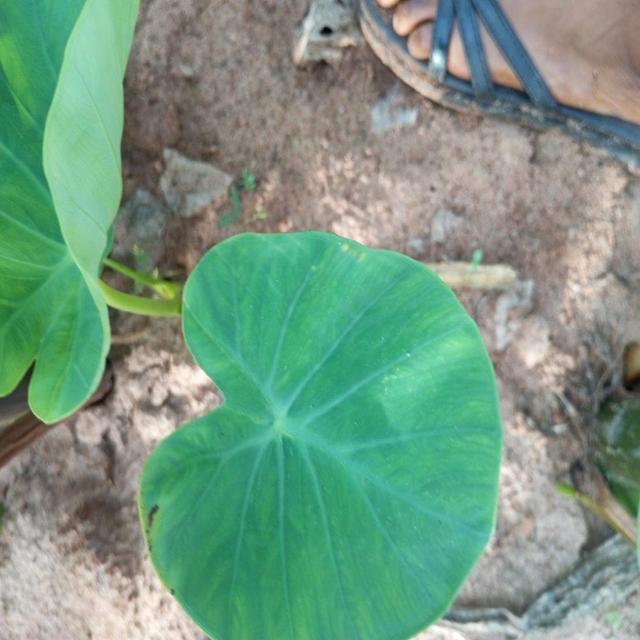
Label: Healthy